COVID-19 pandemic in California

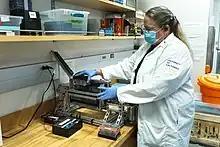
A UC Davis engineer using COVID-19 testing equipment

The COVID-19 pandemic in California began earlier than in some other parts of the United States. Ten of the first 20 confirmed COVID-19 infections in the United States were detected in California, and the first infection was confirmed on January 26, 2020. All of the early confirmed cases were persons who had recently travelled to China, as testing was restricted to this group, but there were some other people infected by that point. A state of emergency was declared in the state on March 4, 2020. A mandatory statewide stay-at-home order was issued on March 19, 2020; it was ended on January 25, 2021. On April 6, 2021, the state announced plans to fully reopen the economy by June 15, 2021.